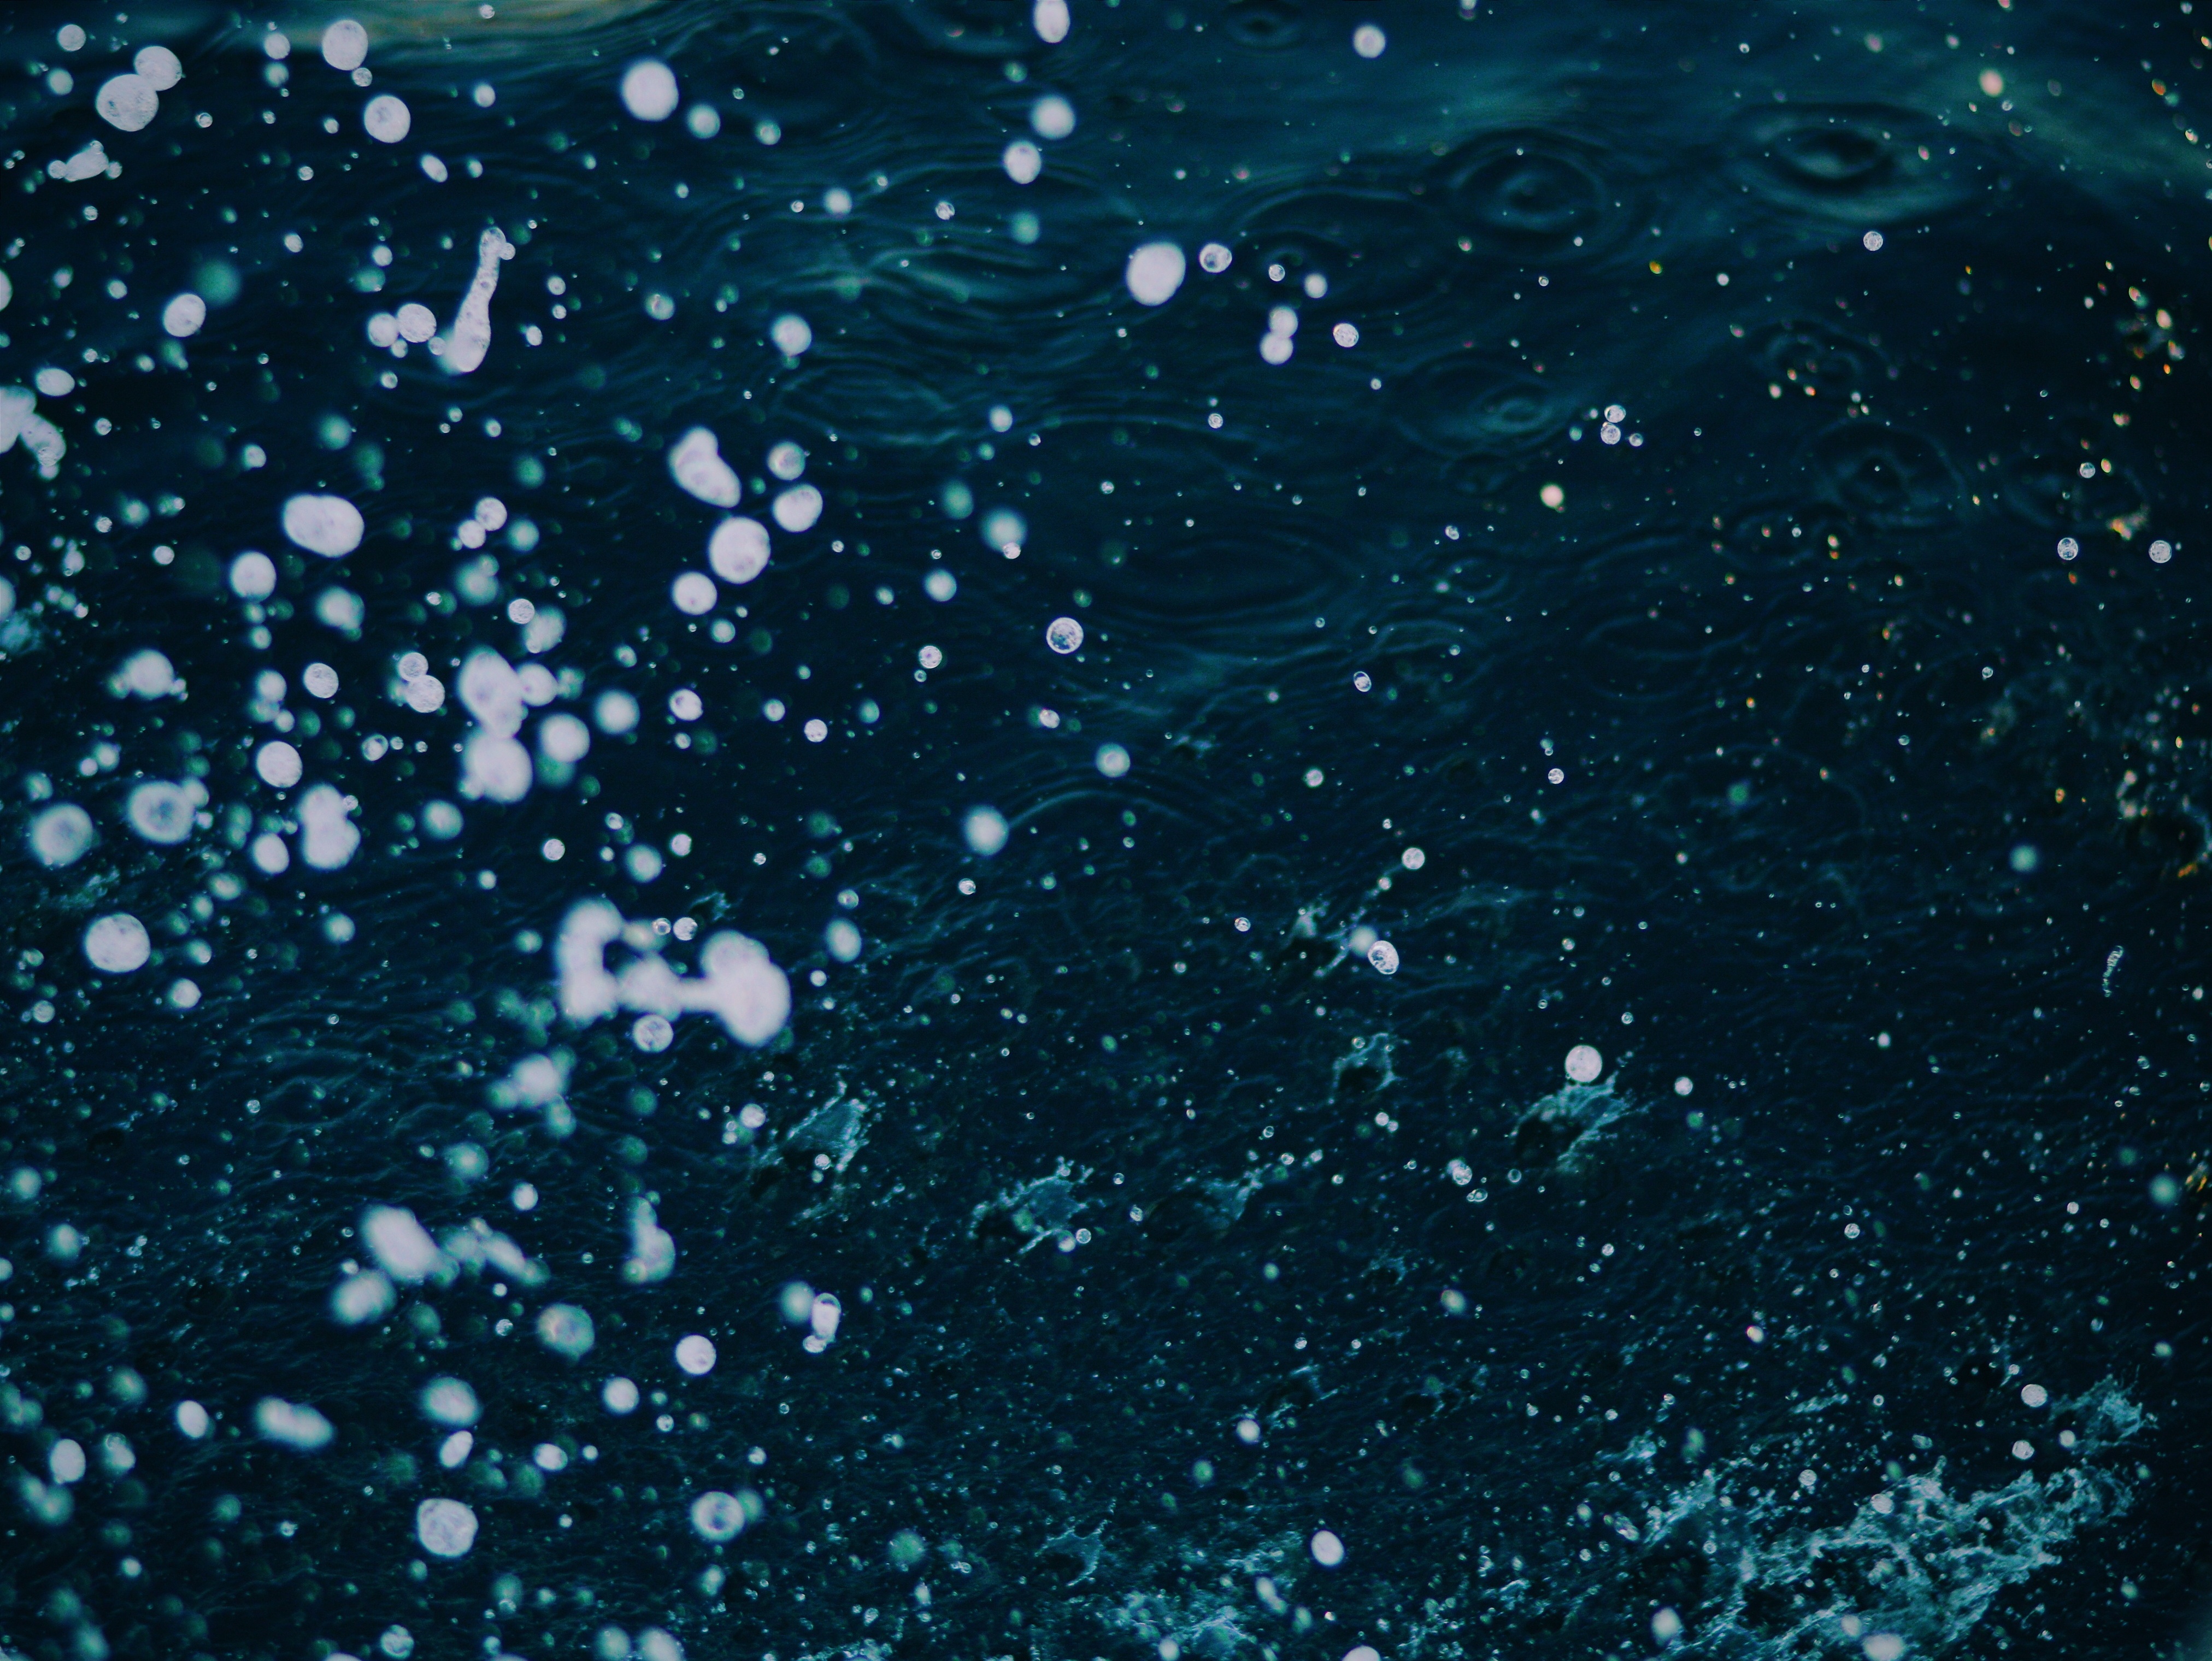
water, drop, water drop, splash, blue, circle, computer wallpaper